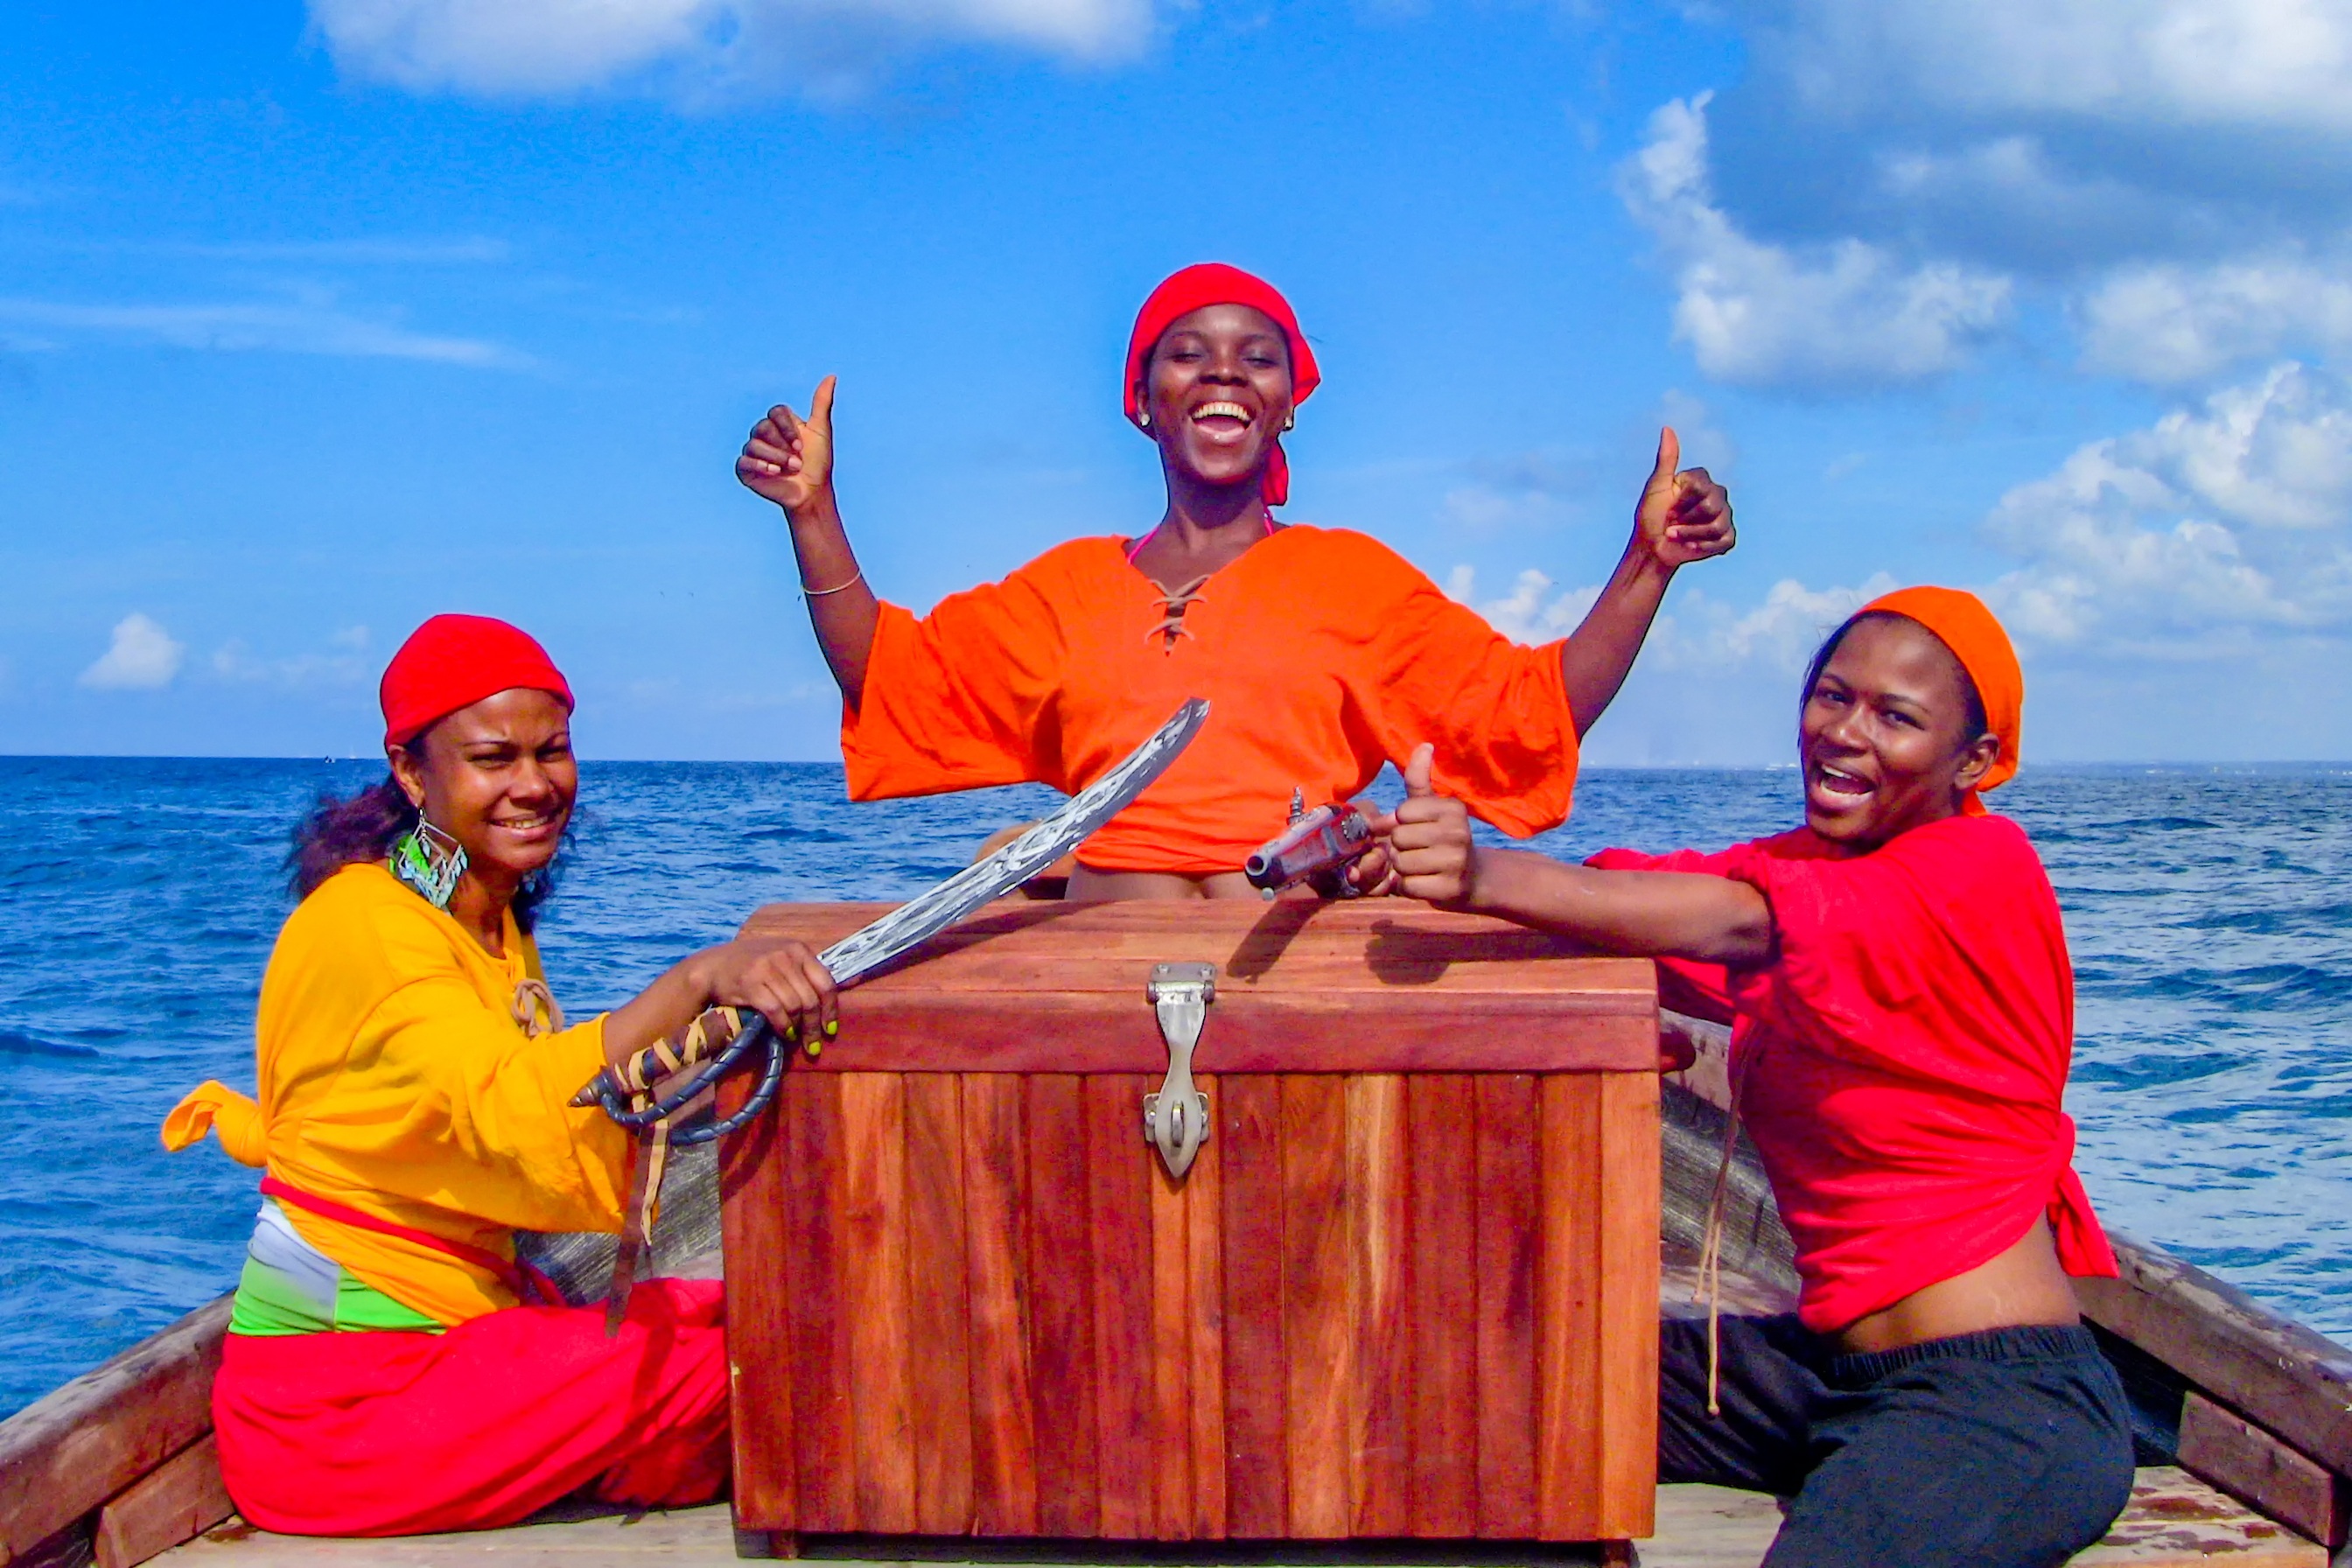
ocean, people, boat, chain, film, ship, vacation, telescope, vehicle, bag, compass, black, necklace, jewellery, battle, gold, boating, gloomy, pirate, shiny, pearl, mood, beads, treasure, dangerous, carneval, jewels, pirates, skull and crossbones, curse, header, head image, treasure chest, pearl necklaces